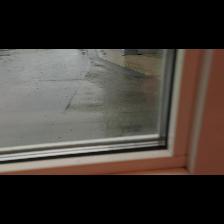
Label: NonHuman